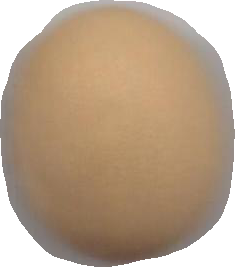
Variety: Grobogan